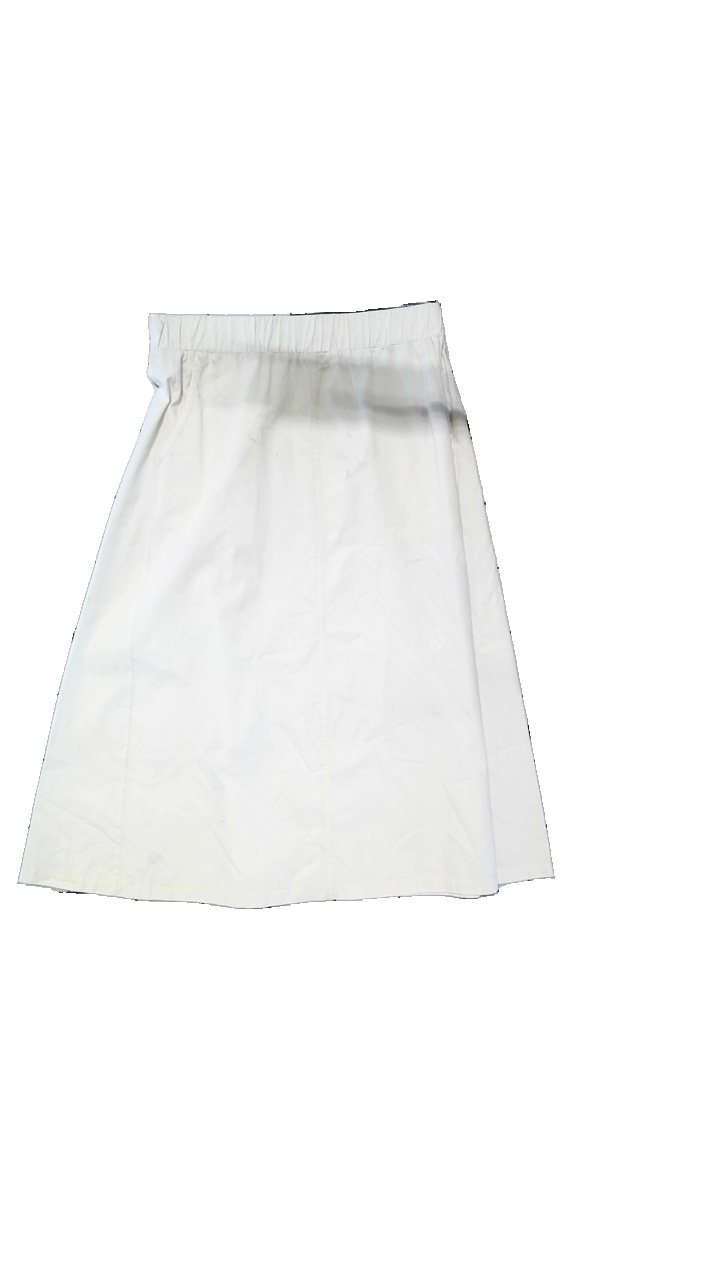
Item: Skirt (Ladies)
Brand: Lindex
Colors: Beige
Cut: Regular
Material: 100% Cotton
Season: All
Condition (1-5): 3
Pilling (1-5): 4
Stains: Minor
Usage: Reuse
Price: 50-100